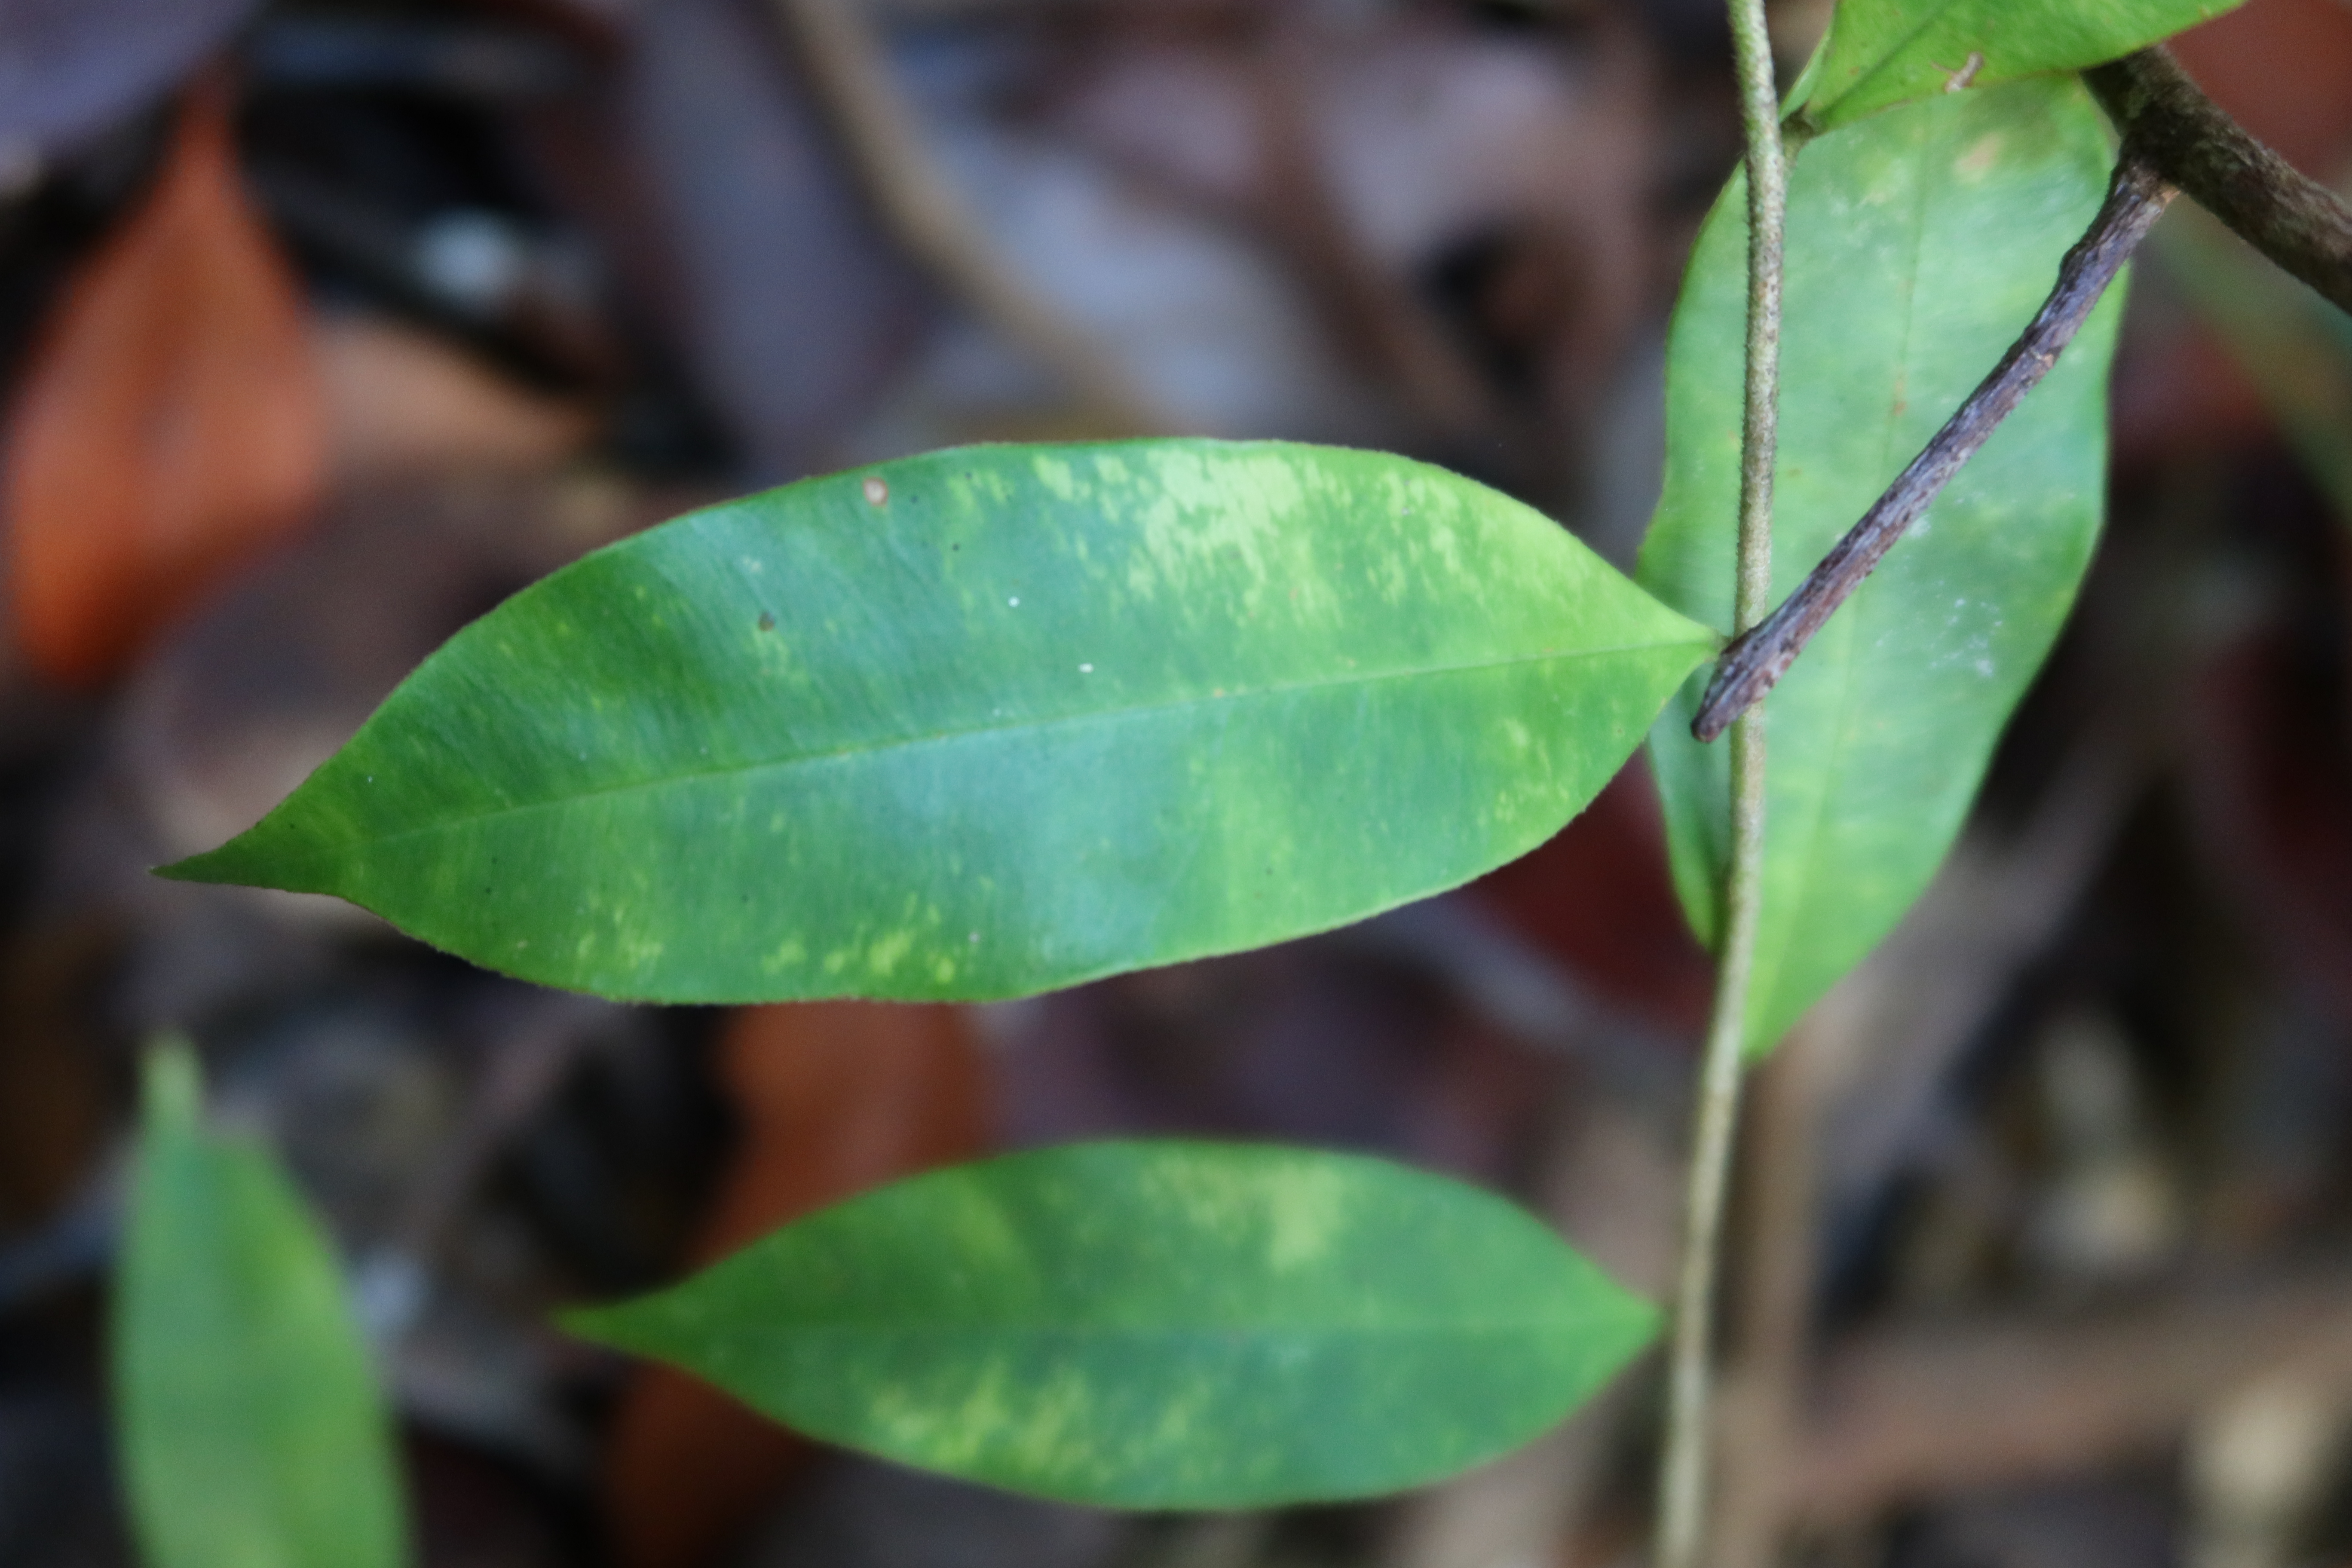
Label: Brown spots